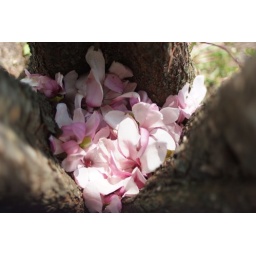
Large, pink flowers in nook